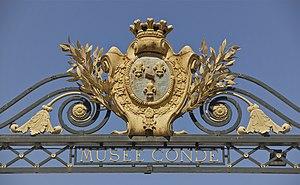
Les armoiries de la Maison de Bourbon-Condé, au dessus de la grille de l'entrée principale du Château de Chantilly, Oise, France.
Le musée Condé est un musée français localisé dans le château de Chantilly, situé à Chantilly, dans la région des Hauts-de-France, à 40 km au nord de Paris.